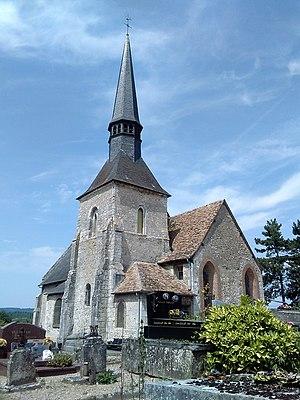
Église Saint-Pierre de Bouafles, Eure